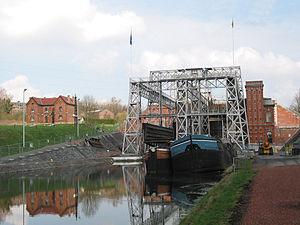
La Louvière est une ville francophone de Belgique. Elle se situe en Wallonie dans la Province de Hainaut.